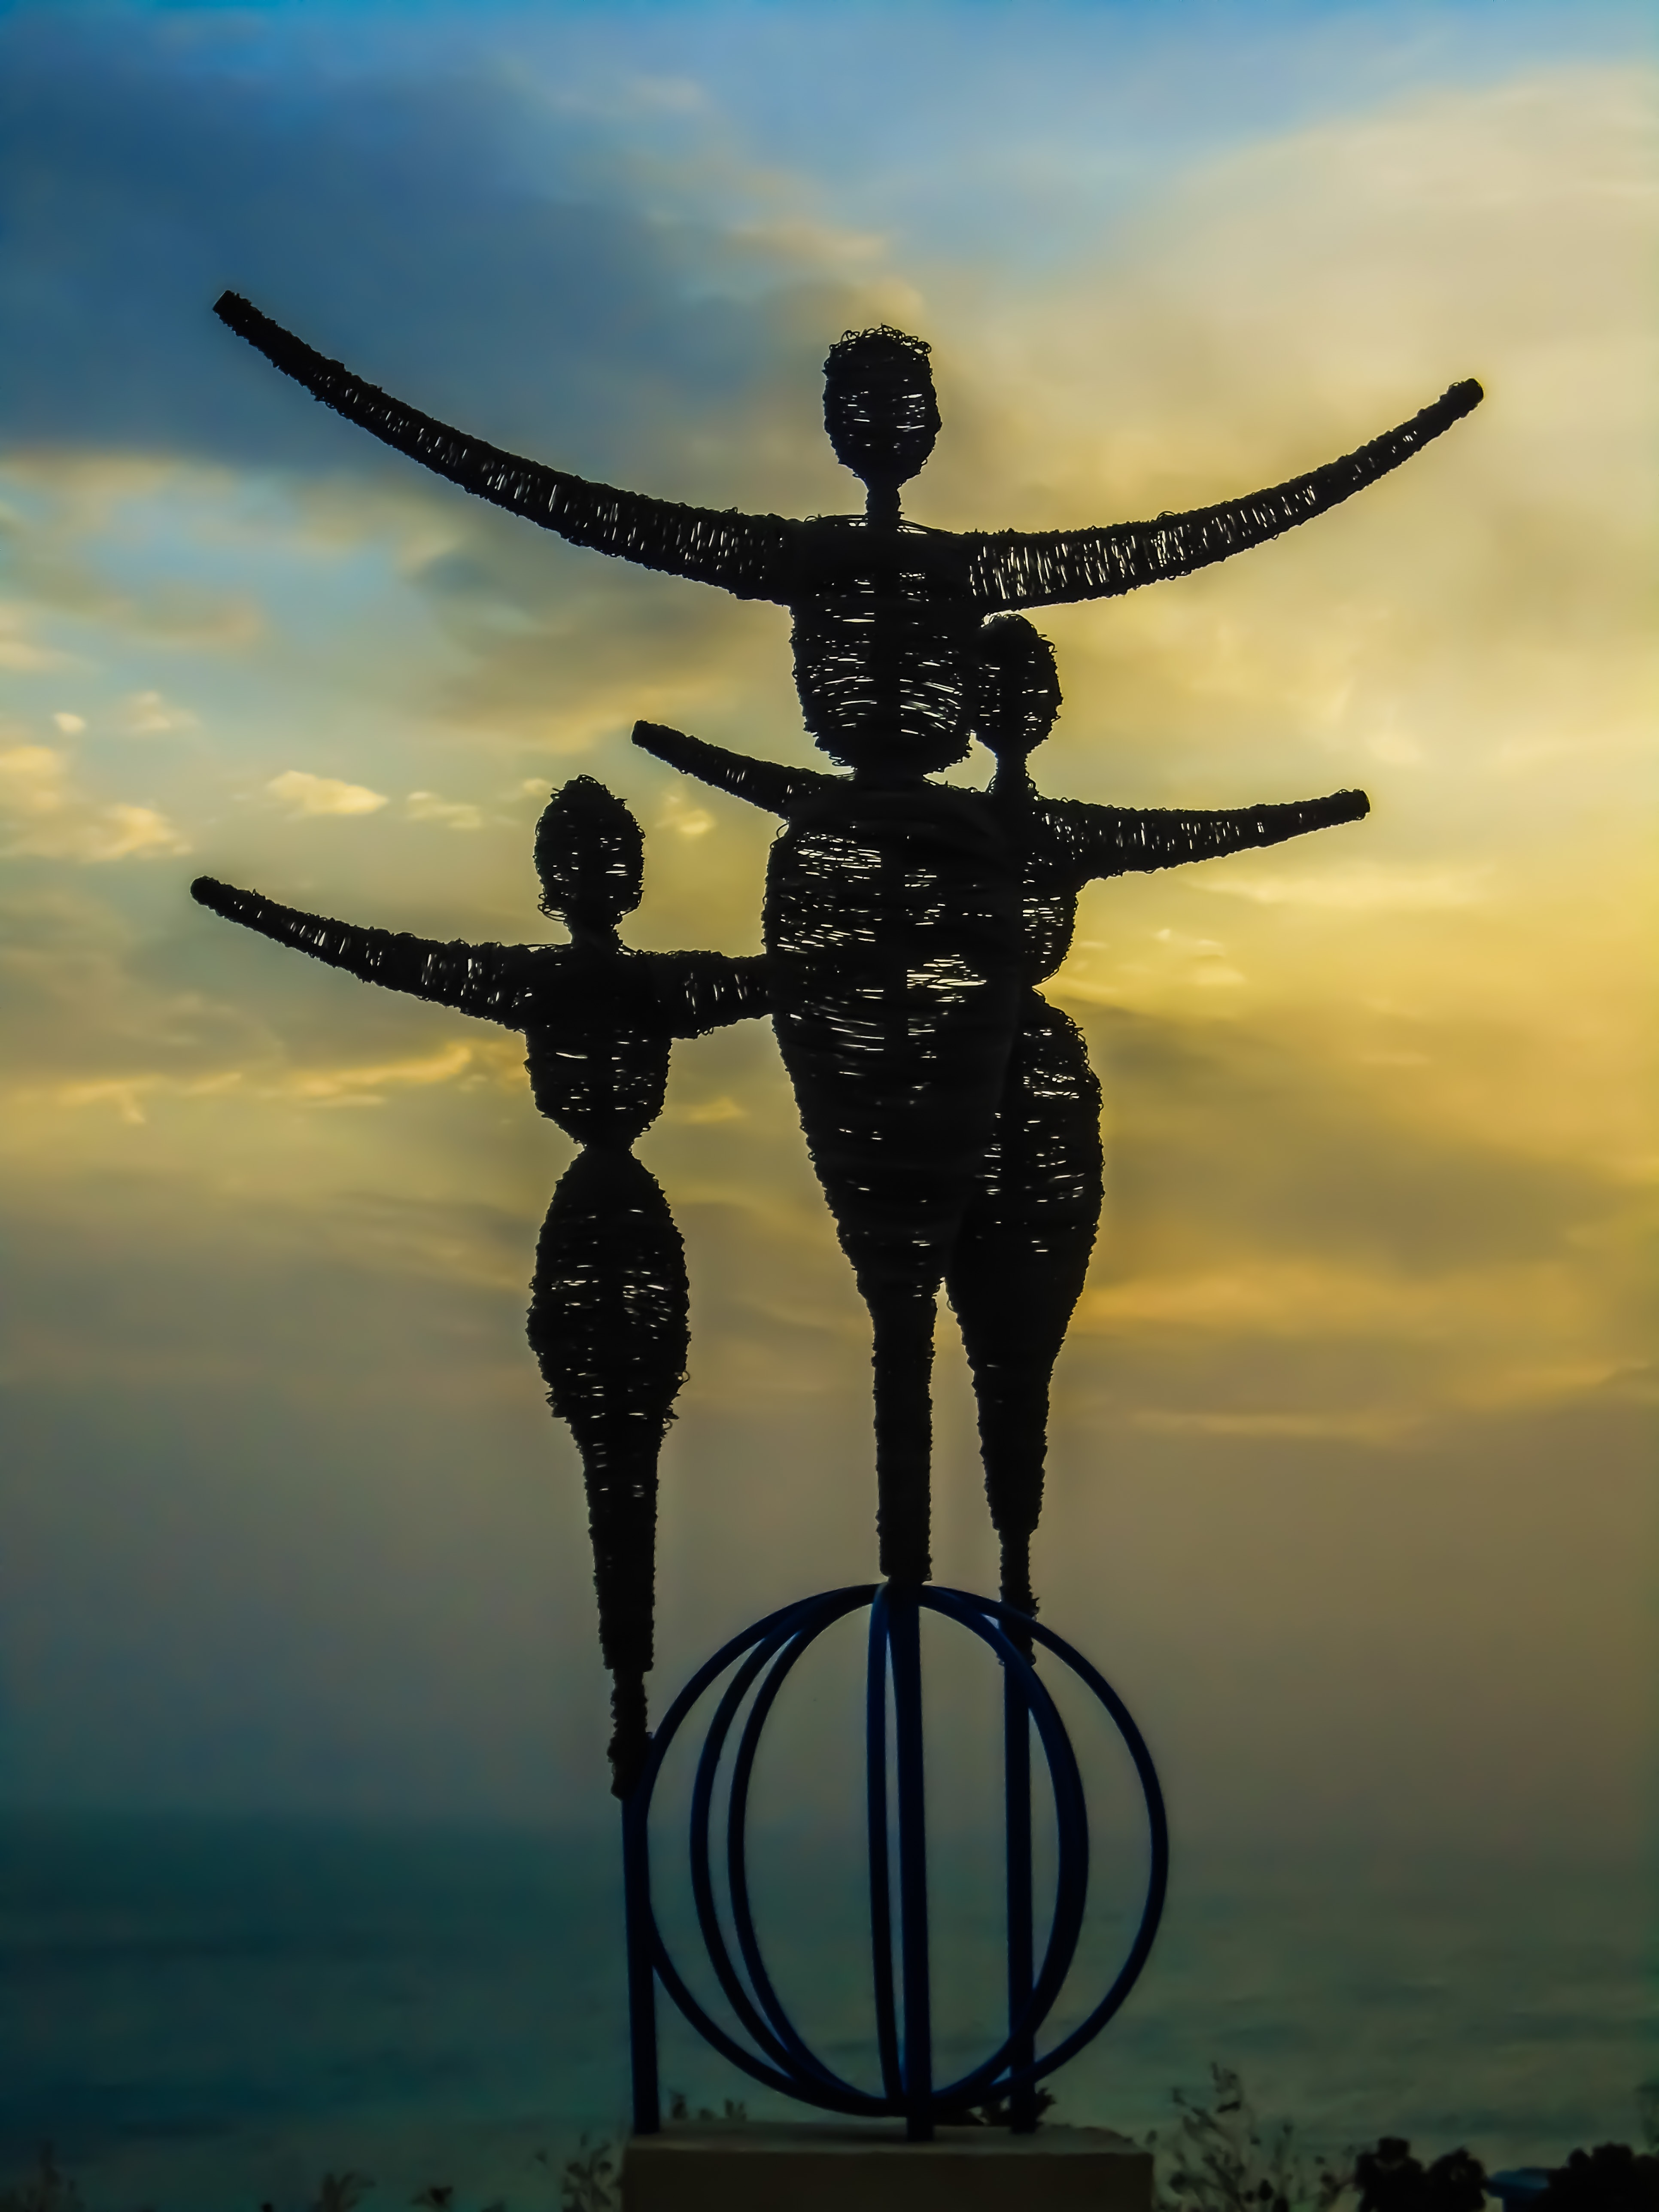
silhouette, monument, statue, symbol, cross, sculpture, art, temple, cyprus, ayia napa, sculpture park